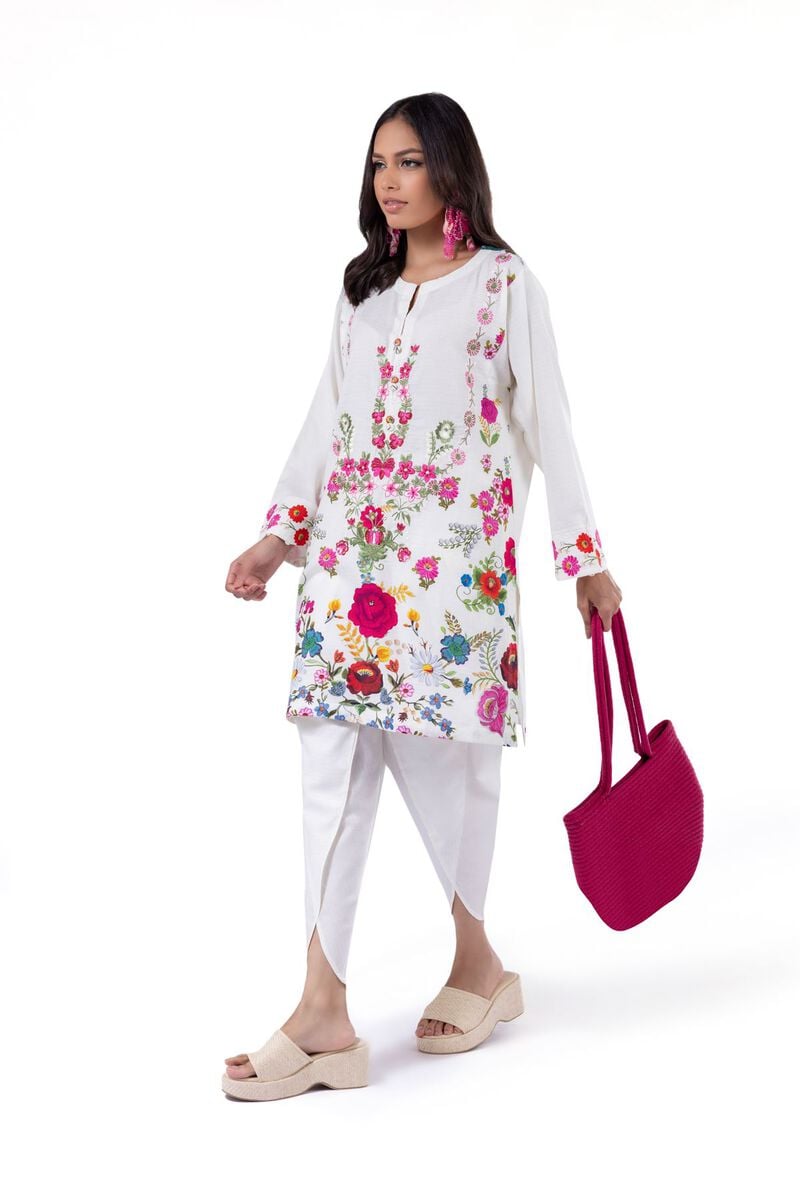
pink floral tunic